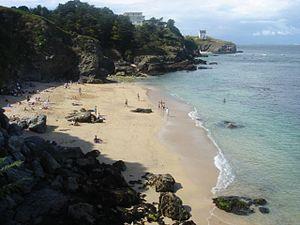
Le Palais [lə palɛ] est une commune française située sur l'île de Belle-Île-en-Mer dans le département du Morbihan et la région de Bretagne. C'est un port de pêche, de commerce et de plaisance.